Ben Lovejoy

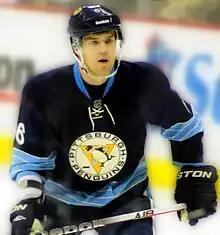
Lovejoy during his first stint with the Penguins in 2011.

On July 7, 2008, Lovejoy signed an NHL contract with the Pittsburgh Penguins. On December 7, 2008, when a replacement was needed for Pittsburgh defenseman Hal Gill, Lovejoy received his first call-up to the NHL. At the time of his recall, he was ranked in the top ten amongst AHL defensemen with 14 points (four goals and ten assists) and placed in the top ten amongst all AHL players in plus minus, with +14 in 24 games. Lovejoy made his NHL debut on December 8, 2008, in a 4–3 loss against the Buffalo Sabres.